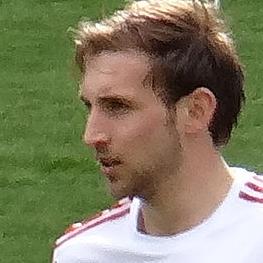
Age: 22